Main Street Historic District (Tuskegee, Alabama)

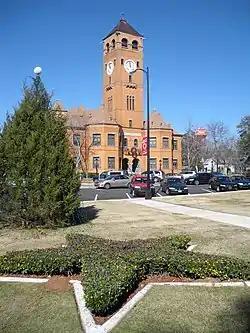
Macon County Courthouse from Tuskegee Square

The Main Street Historic District comprises the commercial and governmental core of Tuskegee, Alabama. The historic district includes more than one hundred contributing structures along a ten-block by three-block stretch of North and South Main Street.